Treaty of the Triple Alliance

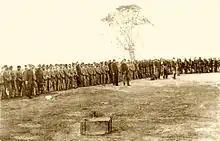
The Paraguayan Legion in 1866

By this article the Allies agreed to confer the overall command of the land forces on president Bartolomé Mitre of Argentina initially, even though the Brazilian military resources were much larger, mainly because the initial campaign would have to take place in Argentine territory, and then in Paraguayan territory adjoining Argentina. Because Brazil had incomparably the biggest navy, however, they agreed that command of the naval forces should be conferred initially on the Brazilian admiral Joaquim Marques Lisboa, the Viscount of Tamandaré. The decisions, however, caused a lot of friction and dissension with the Uruguayans accusing Mitre of being overcautious and the Argentines accusing Brazil's navy of failing to cooperate with the army. It is discussed in the article Passage of Humaitá.